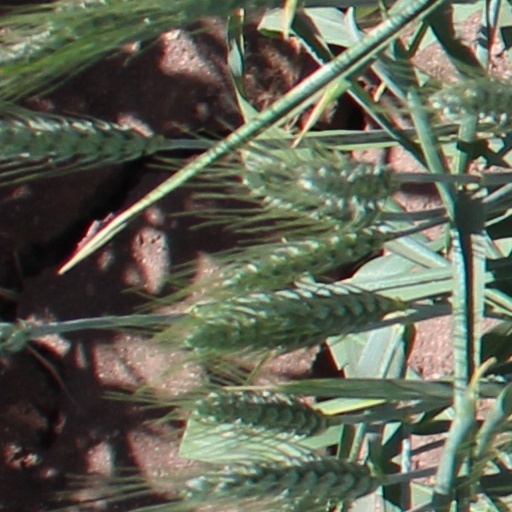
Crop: wheat